Bicol express

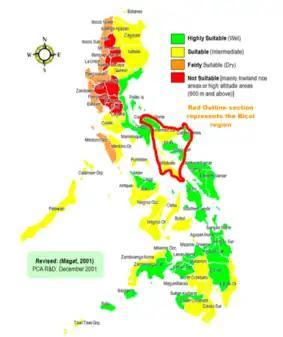

During the 1960s, the Bicol express dish was created and sold by people in the Bicol Region despite a lack of name for the dish. Bicolanos would wait at the Sipocot station, Camarines Sur, for a train to make a temporary stop and they would start selling the dish to the passengers. The dish was stored in a plastic bag and the rice was wrapped in a bundle of taro leaves. The dish's convenient set up allowed it to be easily sold and spread across the region of Bicol. However, food selling on trains became prohibited on the PNR train lines and so the dish's relevance diminished over time until Kalaw was able to reintroduce and popularise the dish in her restaurant at Malate, Manila.